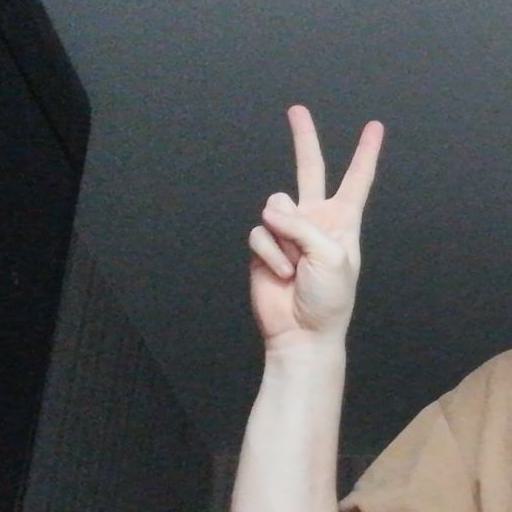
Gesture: peace